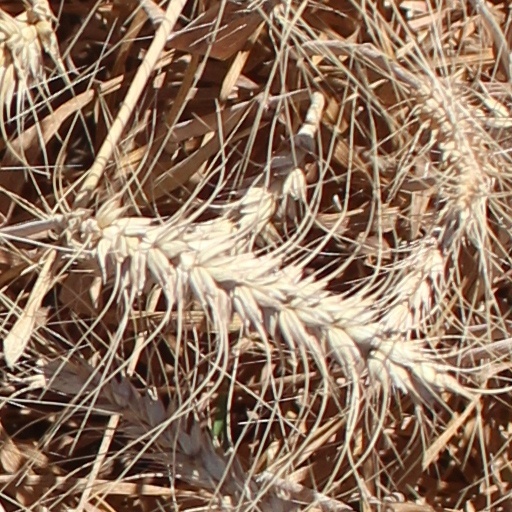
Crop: wheat